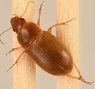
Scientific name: Amara quenseli
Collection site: Onaqui NEON (ONAQ), plot ONAQ_018